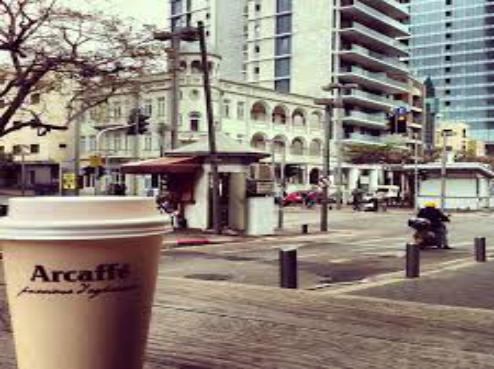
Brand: Arcaffe
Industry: Food